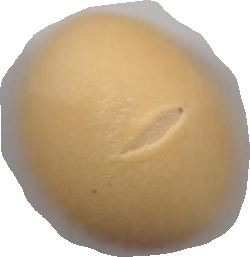
Variety: Dega